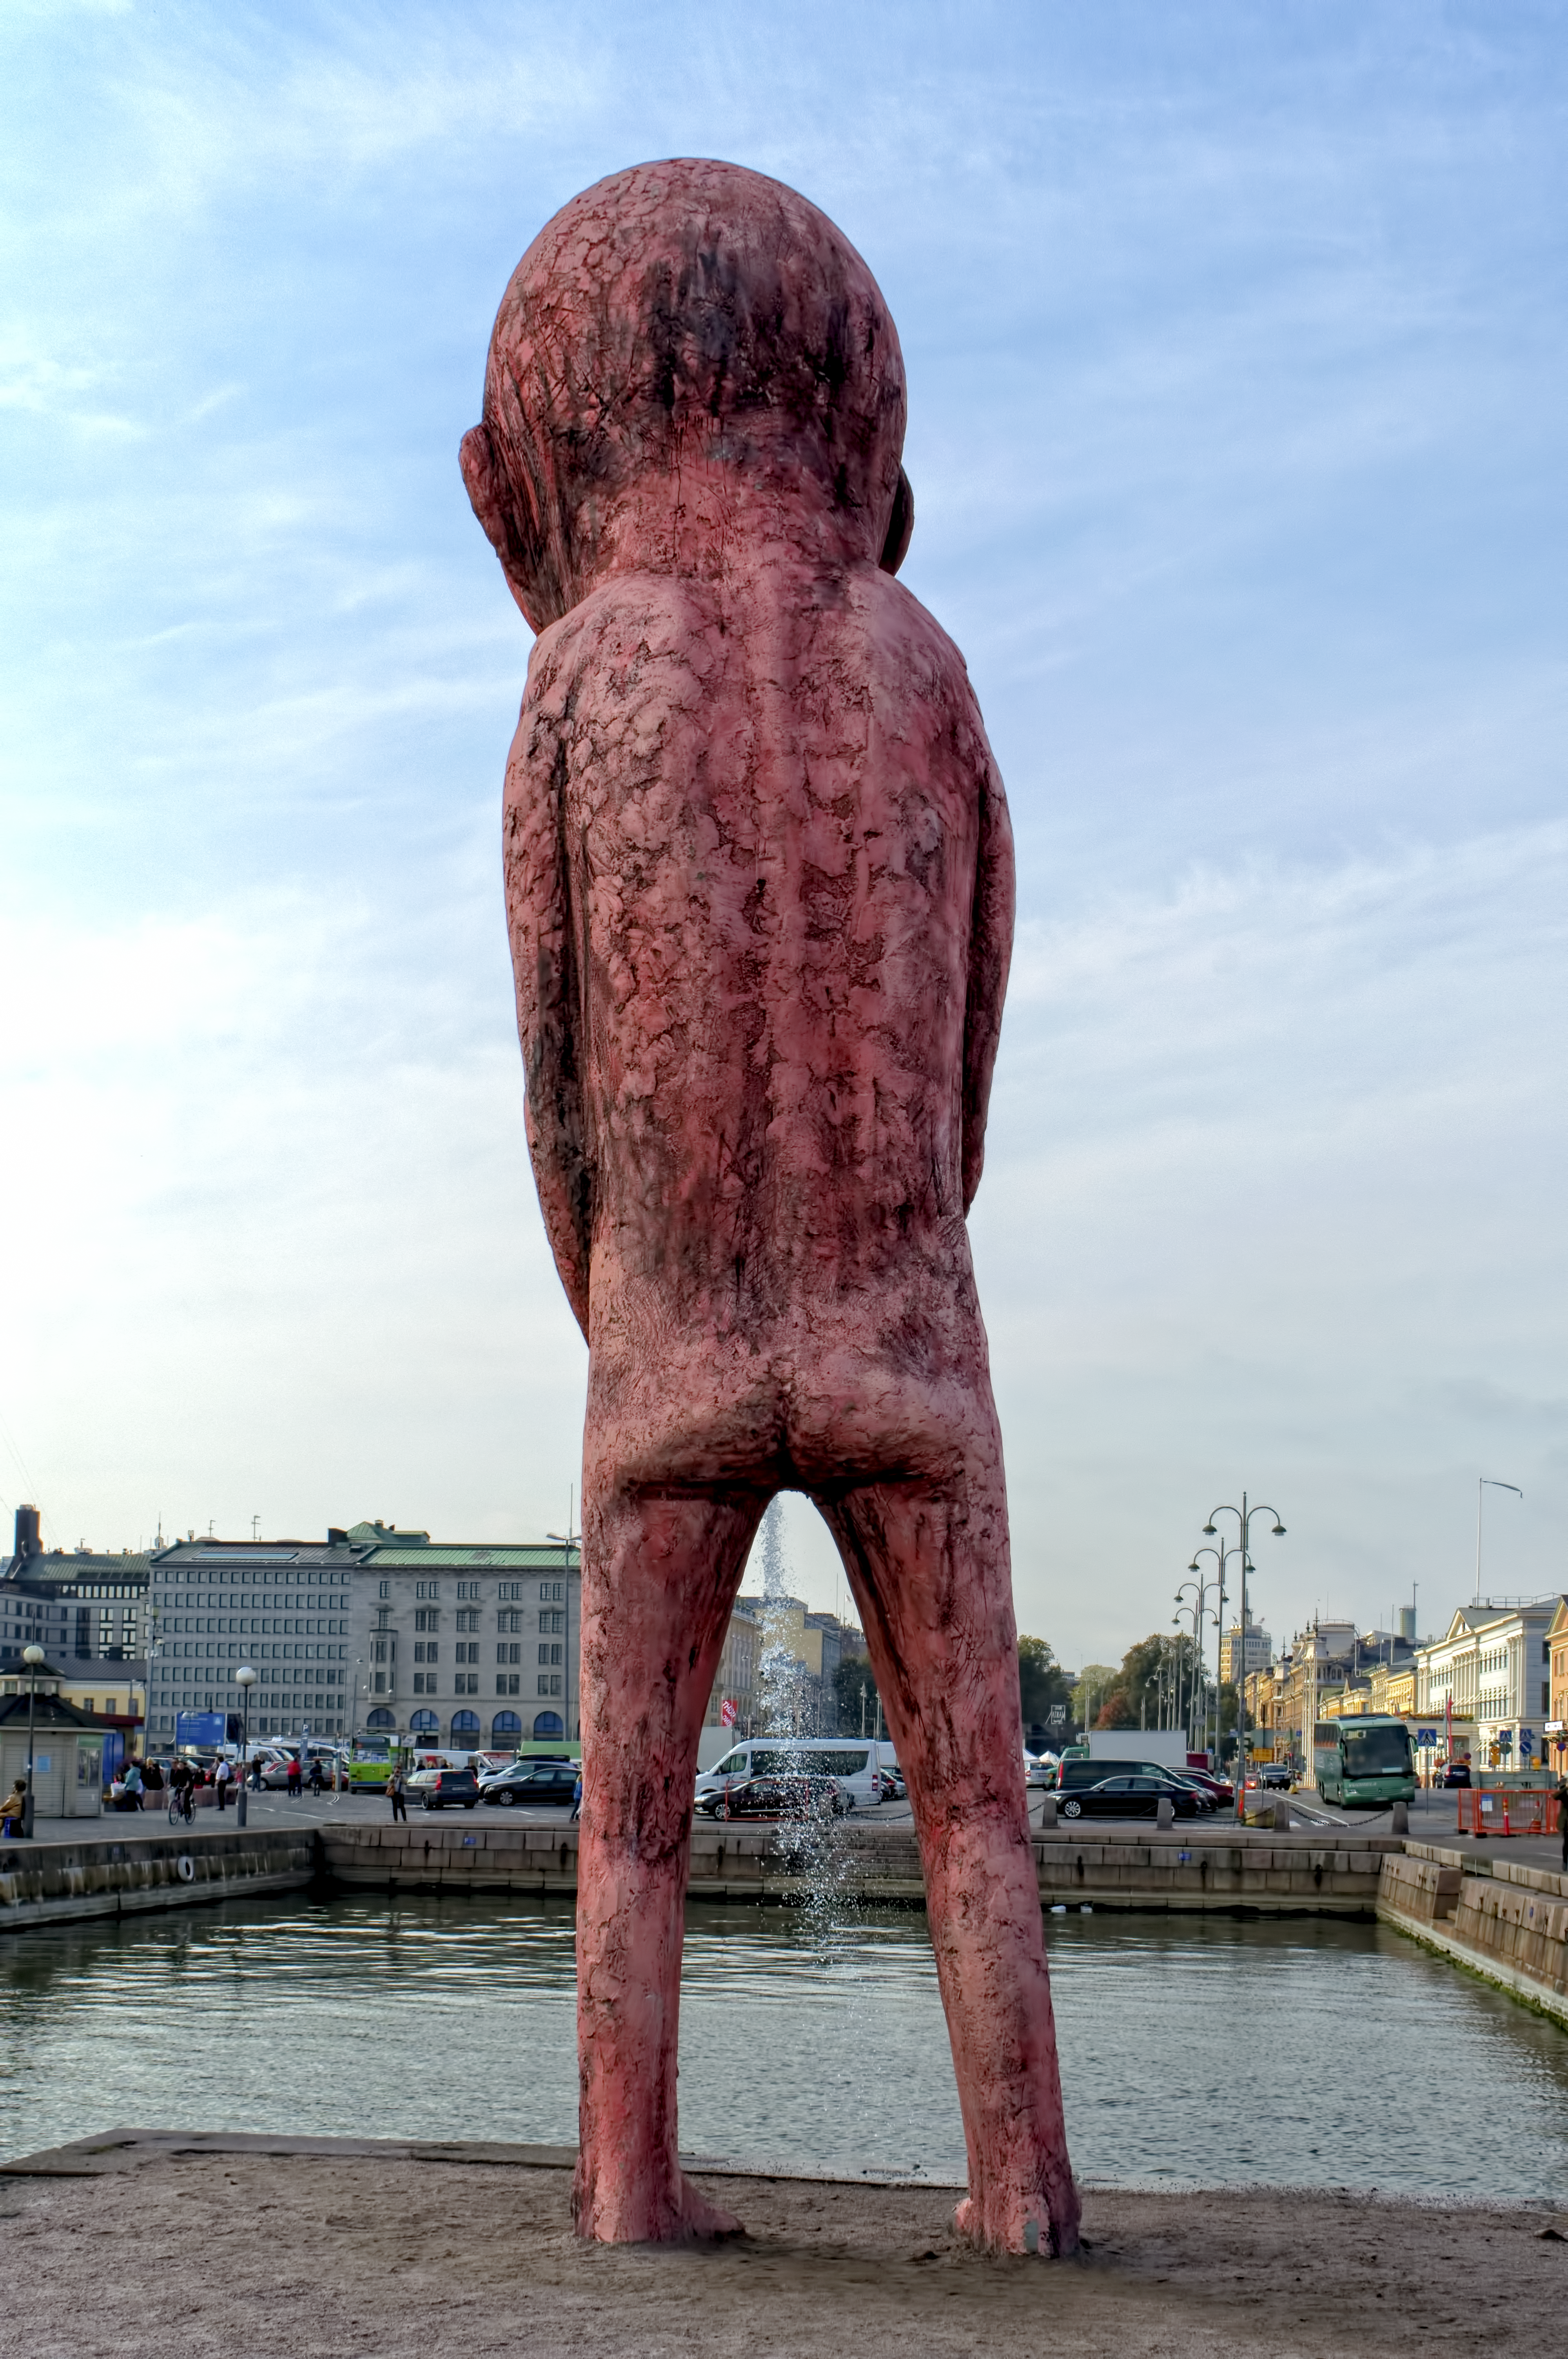
boy, square, market, concrete, sculpture, cool image, finland, helsinki, bad, cool photo, i, tommi, toija